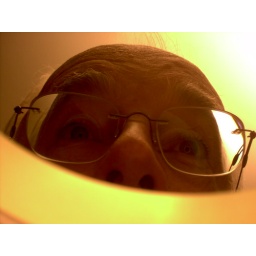
Never let a grown man play with a bathroom mirror in the hotel.